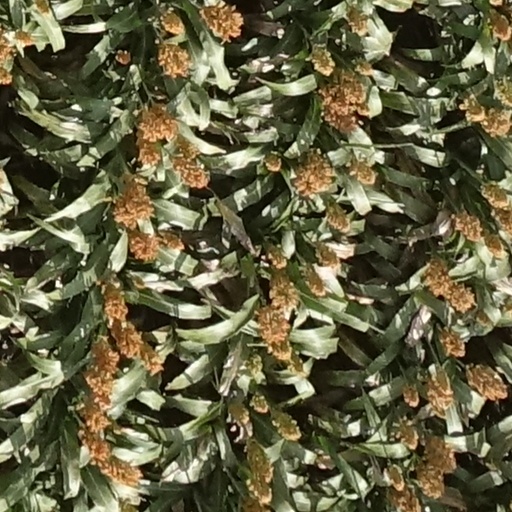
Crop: sorghum